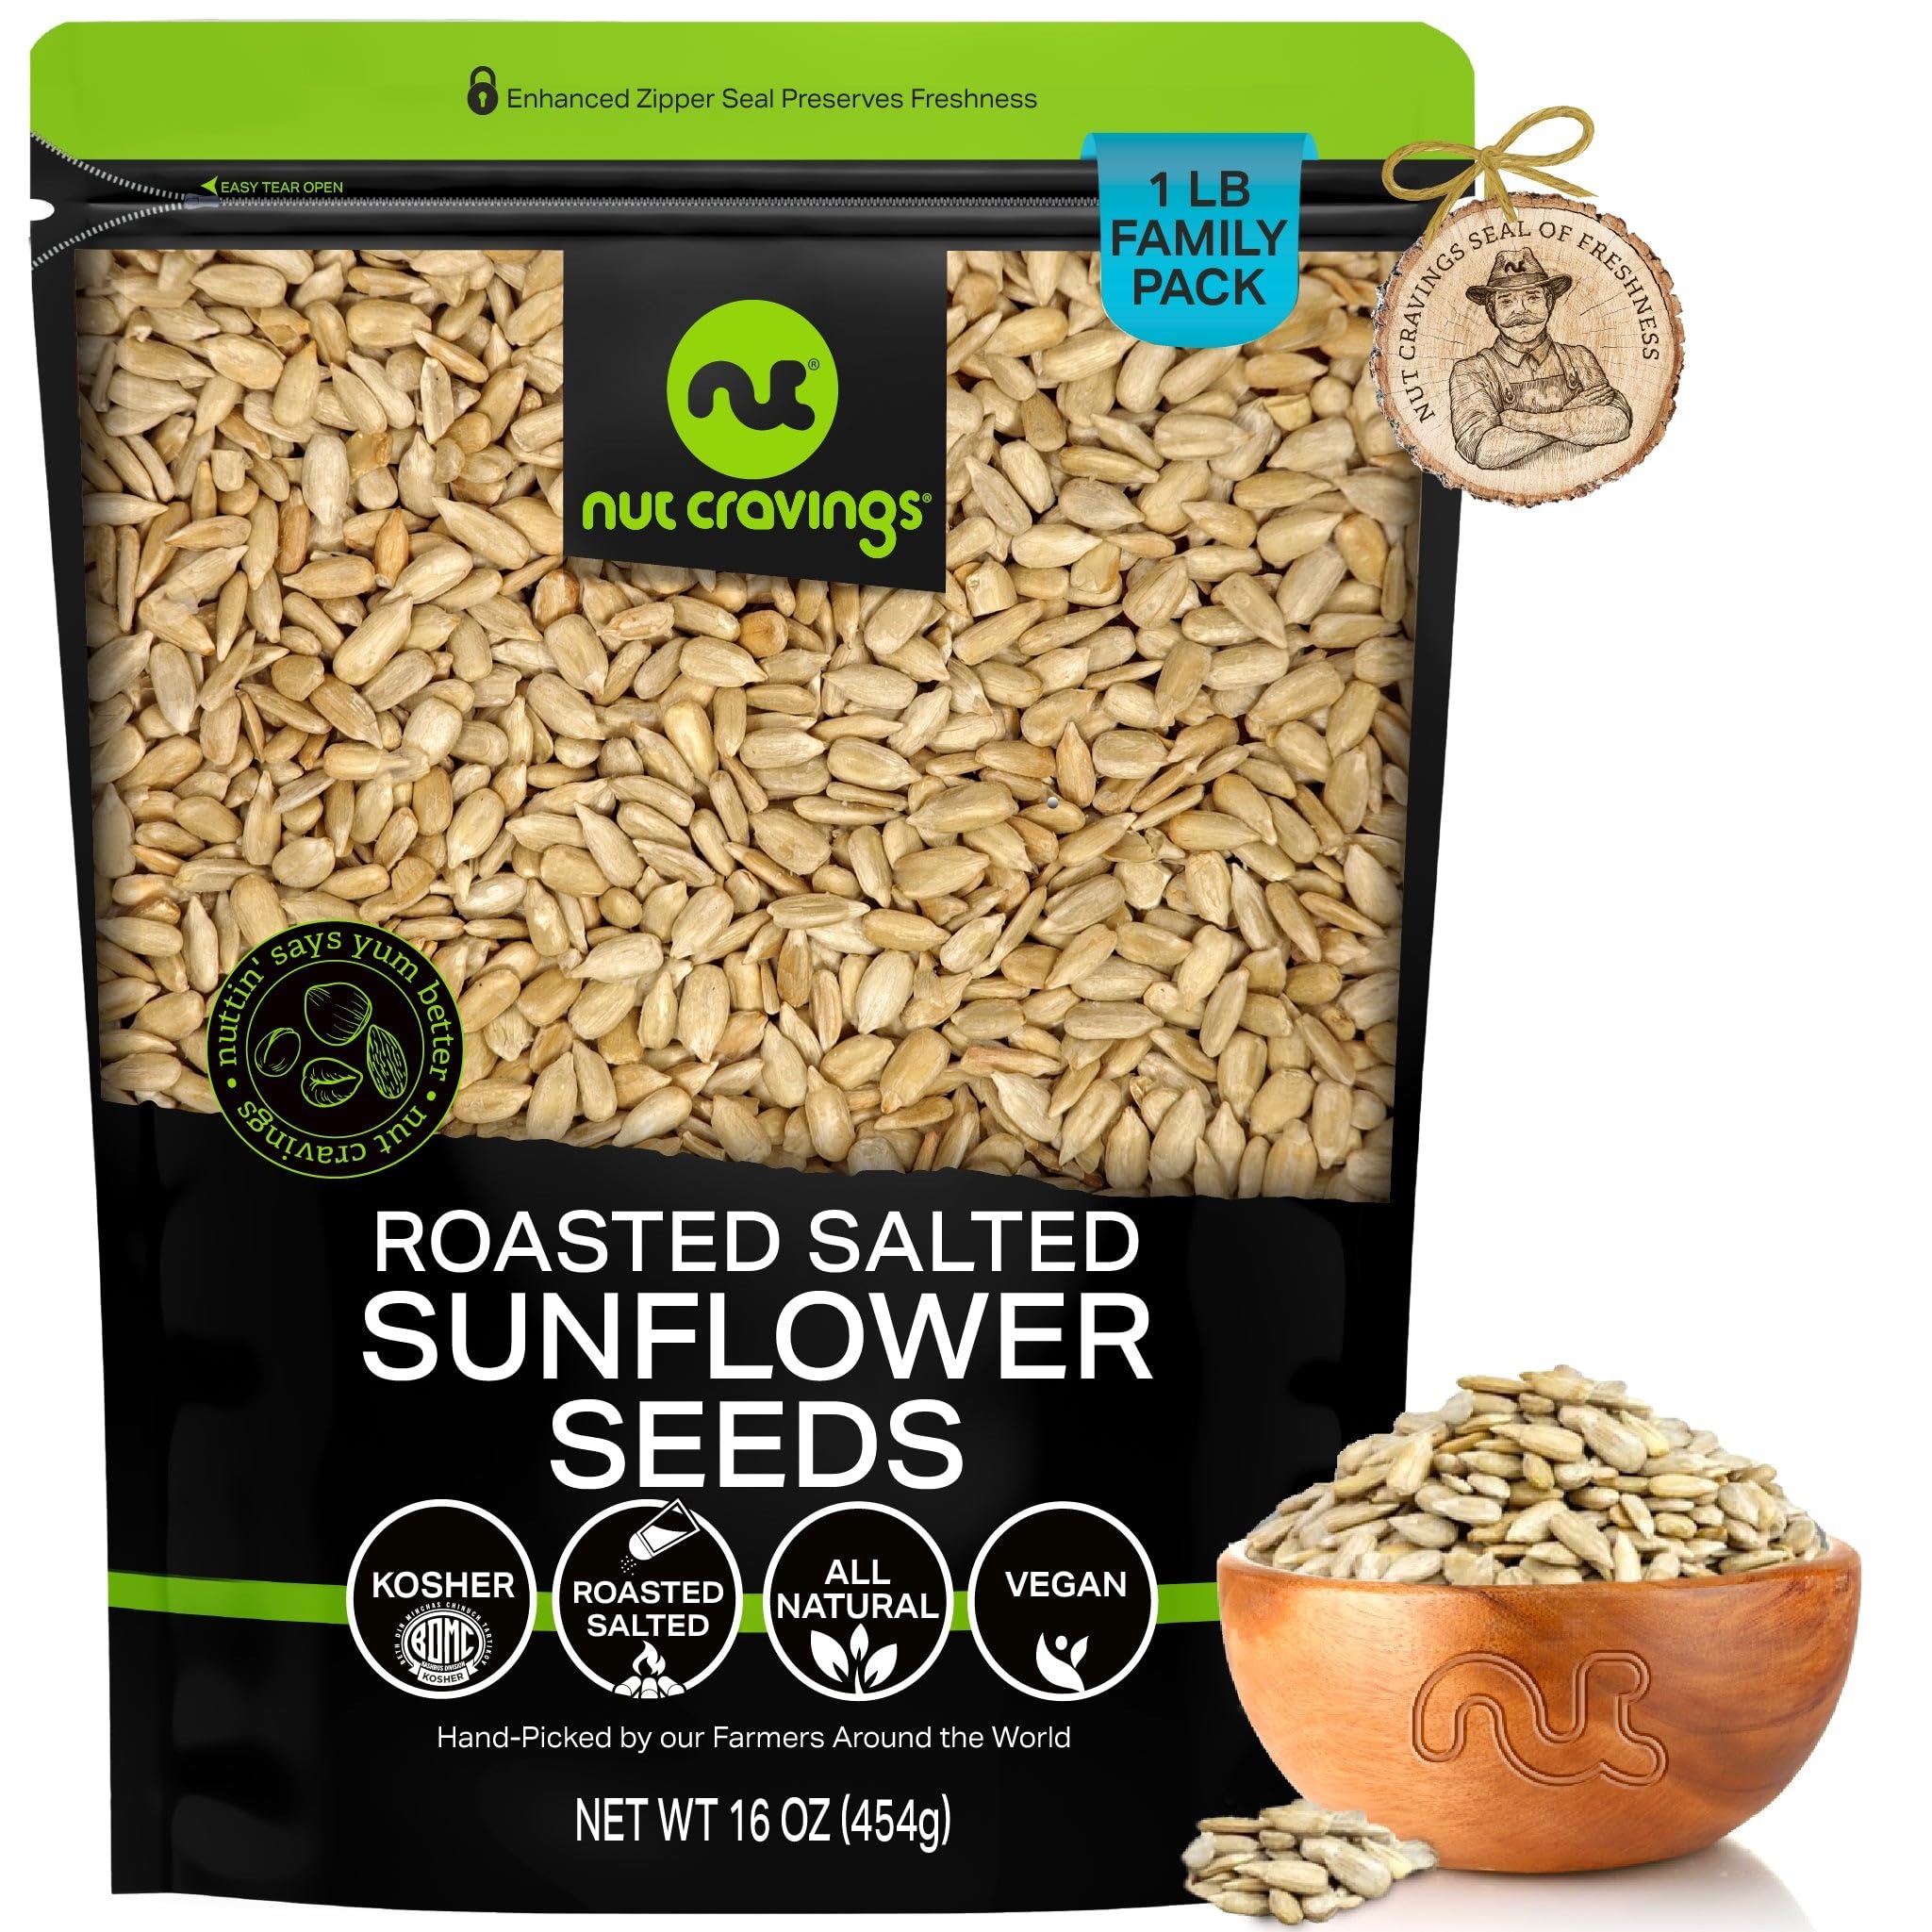
Item Name: NUT CRAVINGS - Roasted Salted Sunflower Seeds Kernels to eat, No Shell Hulled (16oz - 1 LB) Bulk Nuts Packed Fresh in Resealable Bag - Healthy Protein Food Snack, Natural, Keto Friendly, Vegan, Kosher
Bullet Point 1: THE MOST DELICIOUS ROASTED SUNFLOWER SEEDS EVER: Our Roasted Sunflower Seeds are lightly salted and come without the shell, which makes them ready to enjoy! They are not only irresistibly delicious, but also a healthy treat. Nothing like a delicious treat that is healthy at the same time, right?
Bullet Point 2: IDEAL FOR YUMMY RECIPES, SOLO SNACKING, AND MORE: Roasted Sunflower Seeds are great for solo snacking, salads, cereals, baking, adding them to trail mix or oatmeal, or even adding them into a delicious veggie burger!
Bullet Point 3: FRESH AND NUTRITIOUS NEVER LOOKED BETTER TOGETHER : Our Roasted Sunflower Seeds are not only fresh, crunchy, and full of flavor, but are also a healthy snack choice full of nutrients, vitamins, and antioxidants!
Bullet Point 4: TOP 'NUTCH' RESEALABLE BAG: Our zipper-style easily resealable bags make sure your snacks are kept fresh. Storing them at home? They'll stay fresh. Bringing them to work? They'll stay fresh. Taking them with you on your next trip? Fresh!
Bullet Point 5: FARMERS SEAL OF FRESHNESS: Our Roasted Sunflower Seeds are hand picked by our farmers and carefully selected at our packing facilities in New York after passing our strict quality control processes. This ensures you only get the freshest and highest quality nuts in the market.
Product Description: <p>Nut Cravings brings you the perfect treat: a bag of the yummiest quality of nuts.<br><br> Our Roasted Sunflower Seeds are <b>lightly salted and come without the shell, which makes them ready to enjoy!</b> They are not only irresistibly delicious, but also a healthy treat. Nothing like a delicious treat that is healthy at the same time, right?<br><br> <b>Treat yourself or a loved one to nature's goodness with our Roasted Sunflower Seeds!<br><br></b> They come beautifully presented in our TOP "NUTCH" bags to provide the ultimate experience. These resealable bags will keep them as fresh and delicious as they were when handpicked at our farms.<br><br><br> <b>Roasted Sunflower Seeds are great for solo snacking, salads, cereals, baking, adding them to trail mix or oatmeal, or even adding them into a delicious veggie burger!<br><br><br></b> <b>In addition, there's a cute story behind them!<br><br></b> Lewis and Lindsay Cooper founded Nut Cravings in 2015 with the idea of mixing the two things they loved the most: travelling the world, and snacking. Today, our snacks are grown all around the world before travelling all the way to New York to be packed fresh and delivered right to your door.<br><br><br> <b>Do you want to know how much goodness you get in every bag?<br><br></b> We have bags with 16oz (1lb), 32oz (2lb), 48oz (3lb and 80oz (5lb), you choose your size!<br><br> Ready to get delighted by these delicious snacks?
Value: 16.0
Unit: Ounce

Price: 12.97